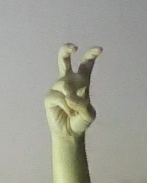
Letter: toot